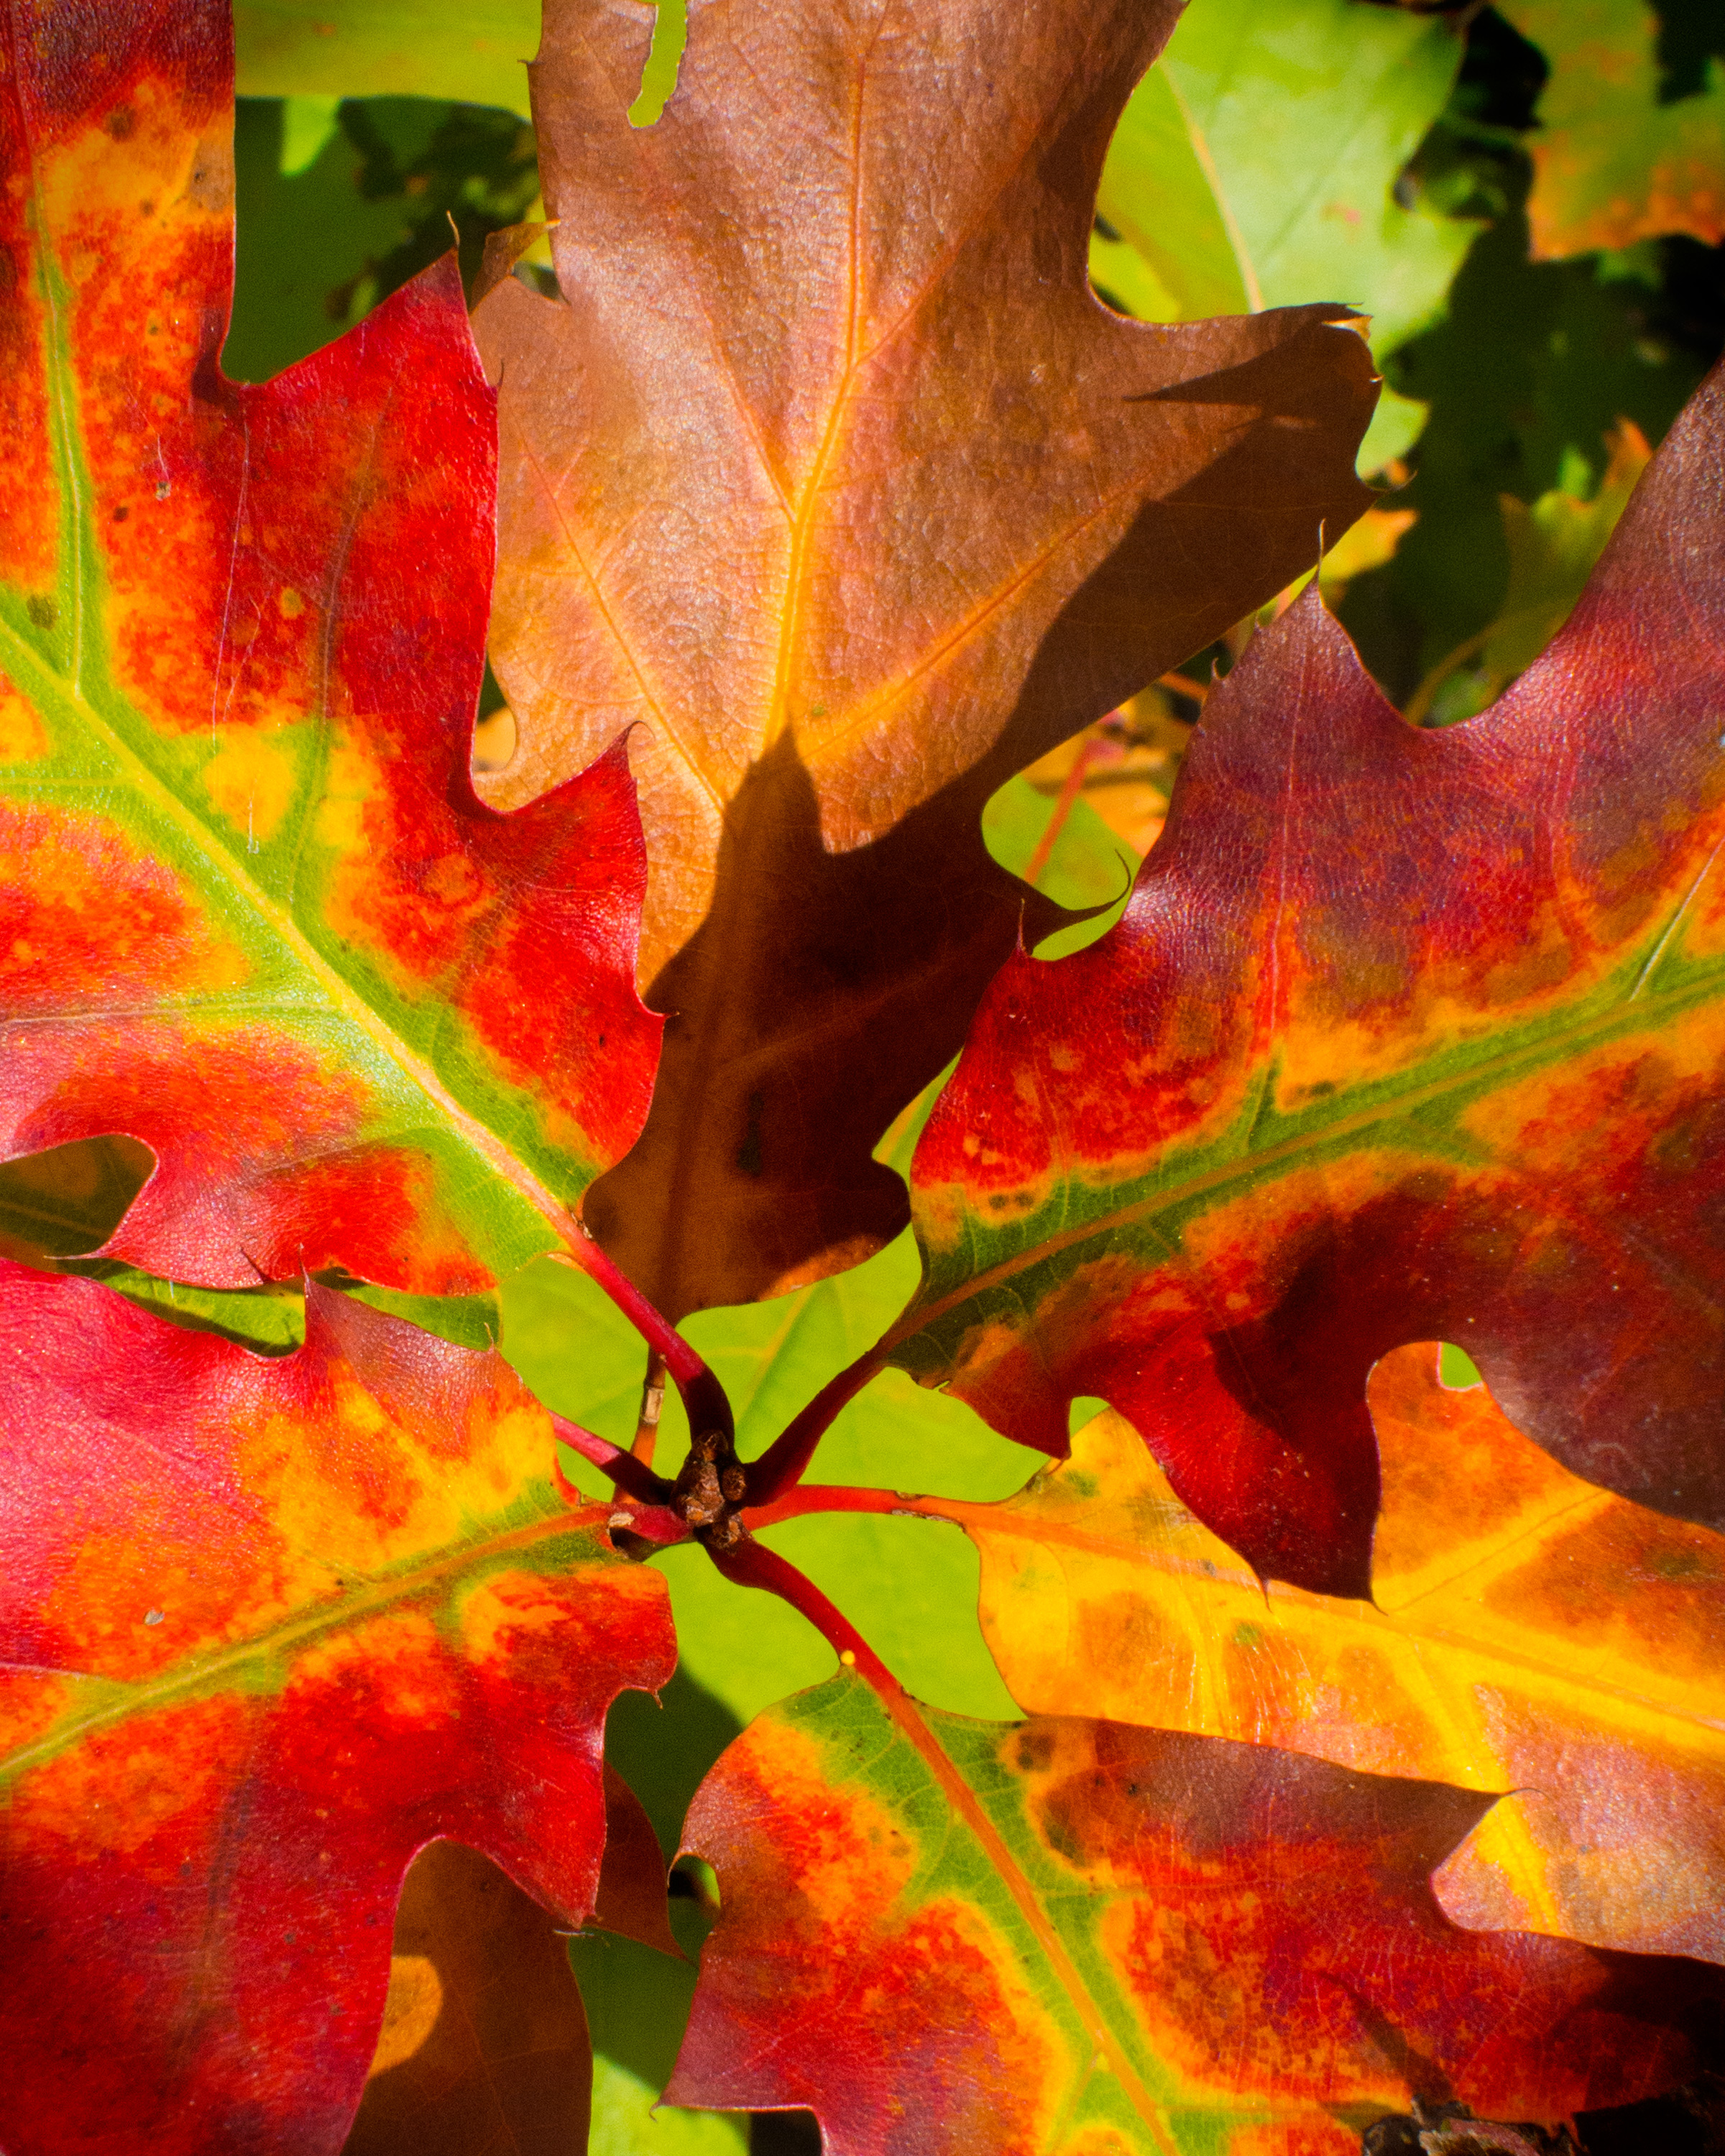
tree, plant, leaf, flower, red, autumn, season, maple tree, maple leaf, palette, shrub, colours, flowering plant, woody plant, land plant